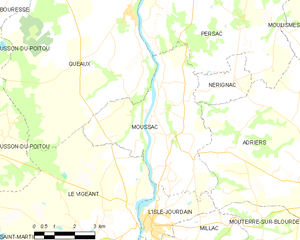
Carte des communes françaises Moussac